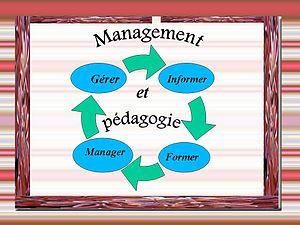
Management et pédagoggie
Le management de la pédagogie et la pédagogie du management recouvrent deux notions qui signifient d'un côté l'organisation des ressources pédagogiques et de l'autre l'approche pédagogique nécessaire pour faciliter l'apprentissage de la gestion.